Just Tell Me What You Want

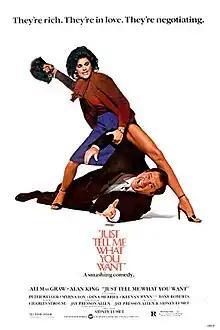
Theatrical release poster

Just Tell Me What You Want is a 1980 American comedy film directed by Sidney Lumet. It stars Ali MacGraw, Peter Weller and Alan King, and was also Myrna Loy's final film. The screenplay by Jay Presson Allen, adapted from her novel, won her the David di Donatello Award for Best Screenplay of a Foreign Film. This is MacGraw's last leading role in a film.